The Warm Life

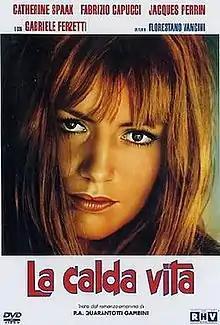

The Warm Life is a 1963 Italian drama film written and directed by Florestano Vancini and starring Catherine Spaak. It is based loosely on the novel "La calda vita" by Pier Antonio Quarantotti Gambini.